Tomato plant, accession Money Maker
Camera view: horizontal (90 deg, fisheye); turntable rotation: 270 degrees
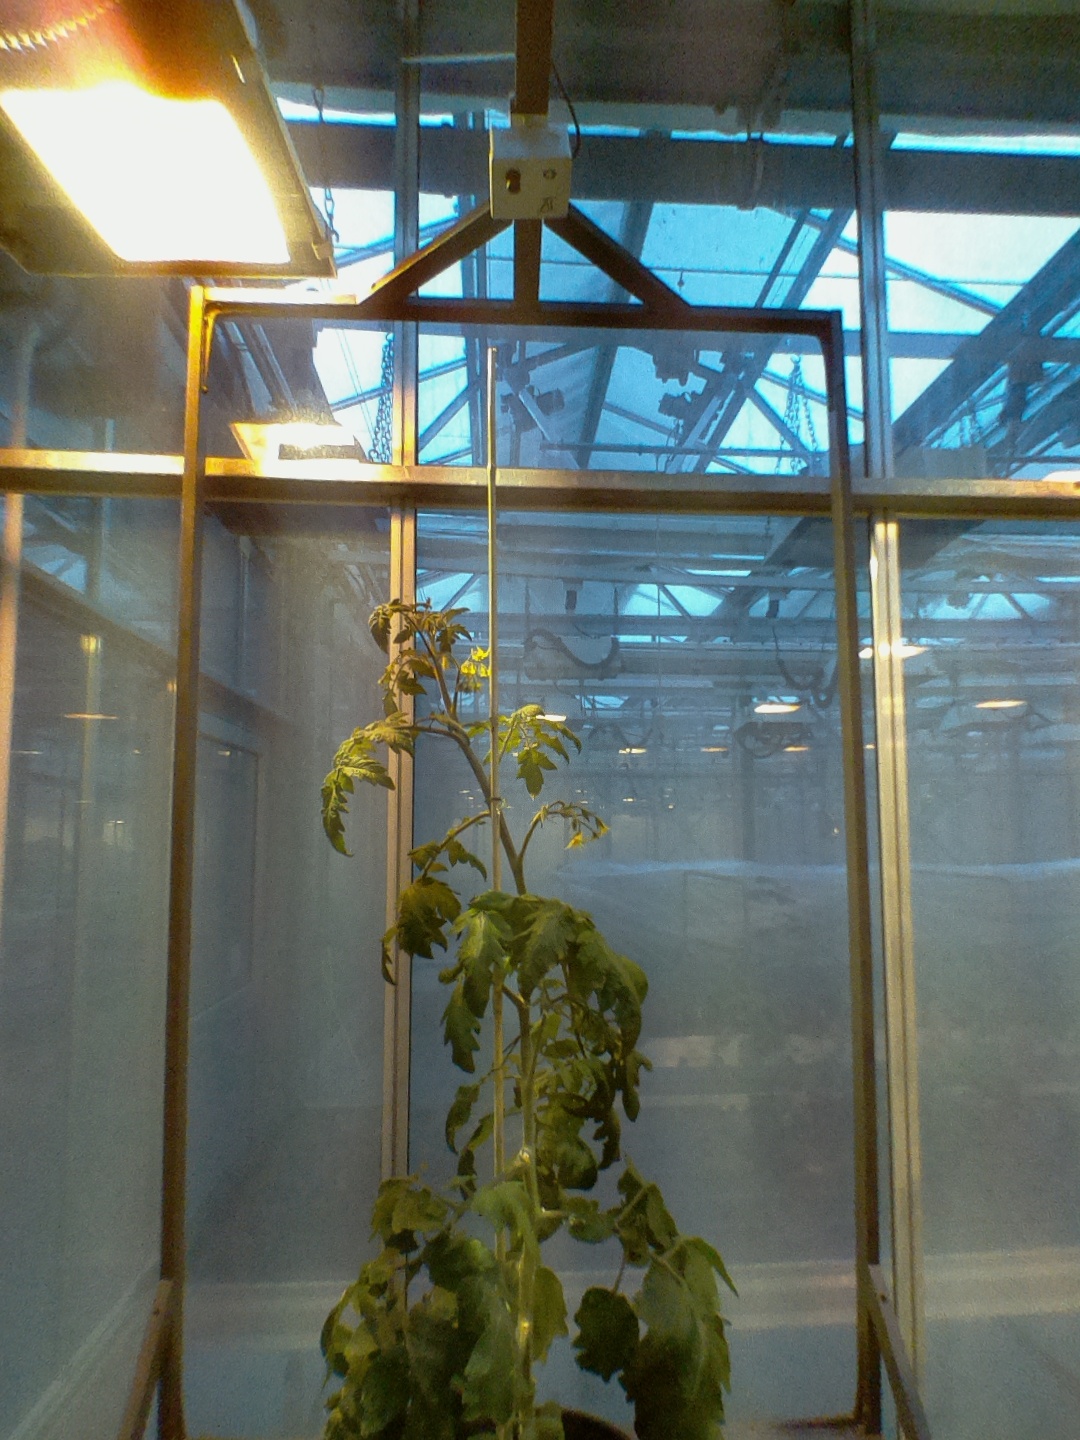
BBCH growth stage 70: Fruits at the main stem or branches visibles